Fray Bentos (food brand)

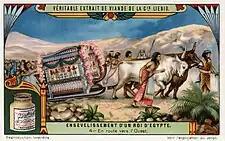
Advertisement for Liebig's Extract of Meat Company, c. 1900

In 1865, Liebig's Extract of Meat Company was founded in Britain by German chemist Justus von Liebig. The company established a factory in Uruguay to manufacture a beef extract product that would later be sold under the name Oxo. In 1873, the factory began manufacturing tinned corned beef, which was sold in Britain under the name "Fray Bentos", the town in Uruguay where the factory was located.